The Silent World of Nicholas Quinn

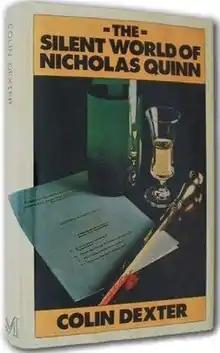
Cover of the first edition

The Silent World of Nicholas Quinn is a crime novel by Colin Dexter, the third novel in Inspector Morse series.